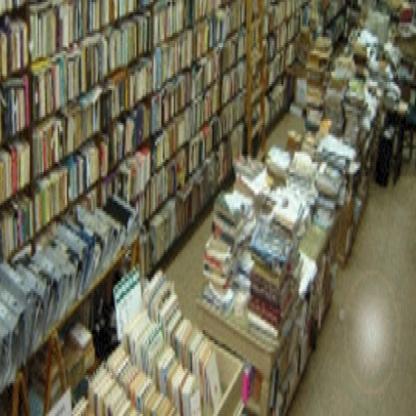
Scene: Indoor